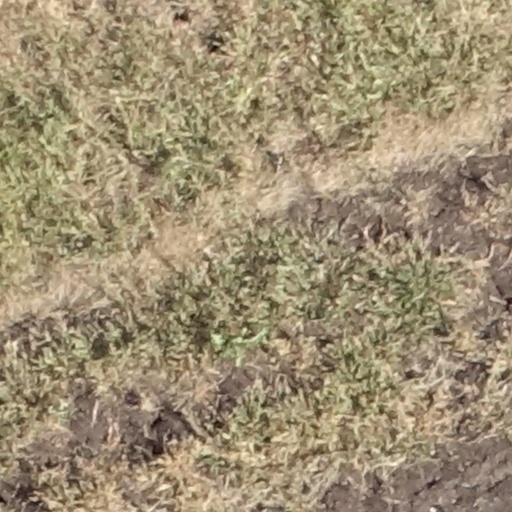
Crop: sorghum